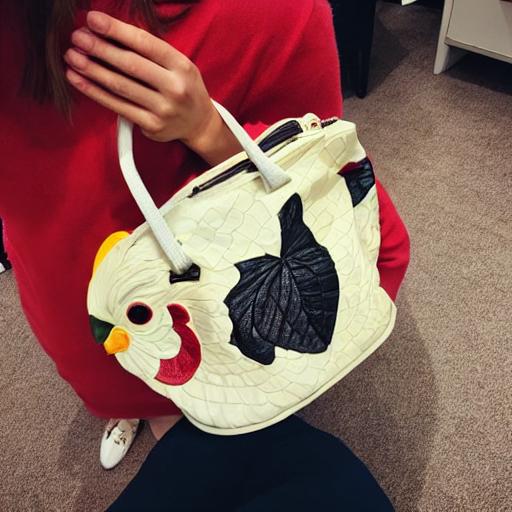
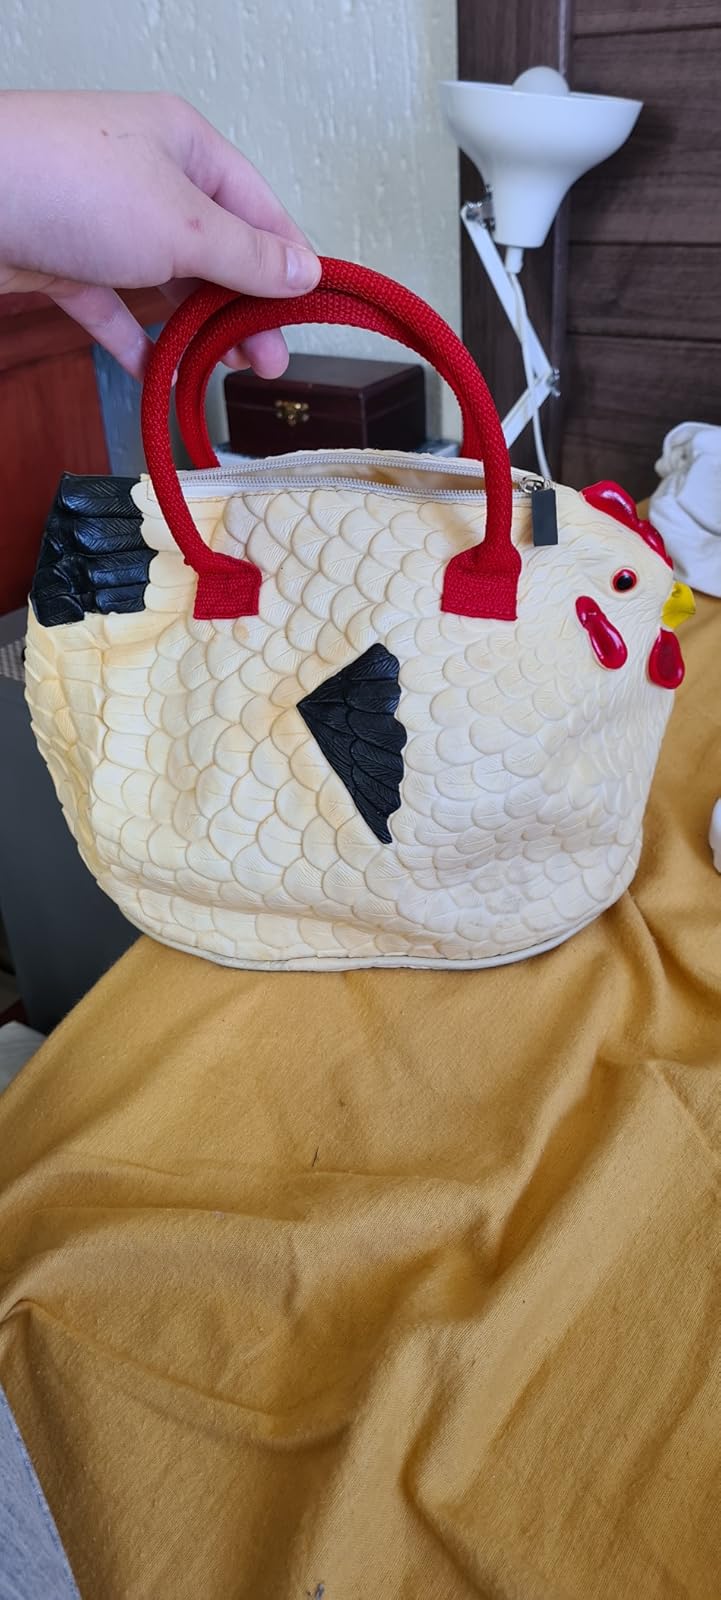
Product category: accessories_handbag
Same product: no